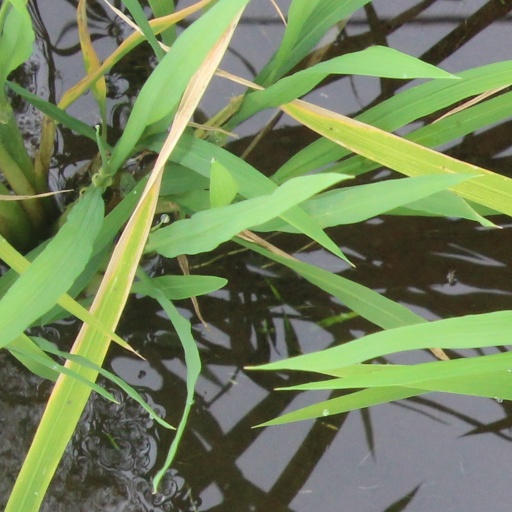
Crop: rice